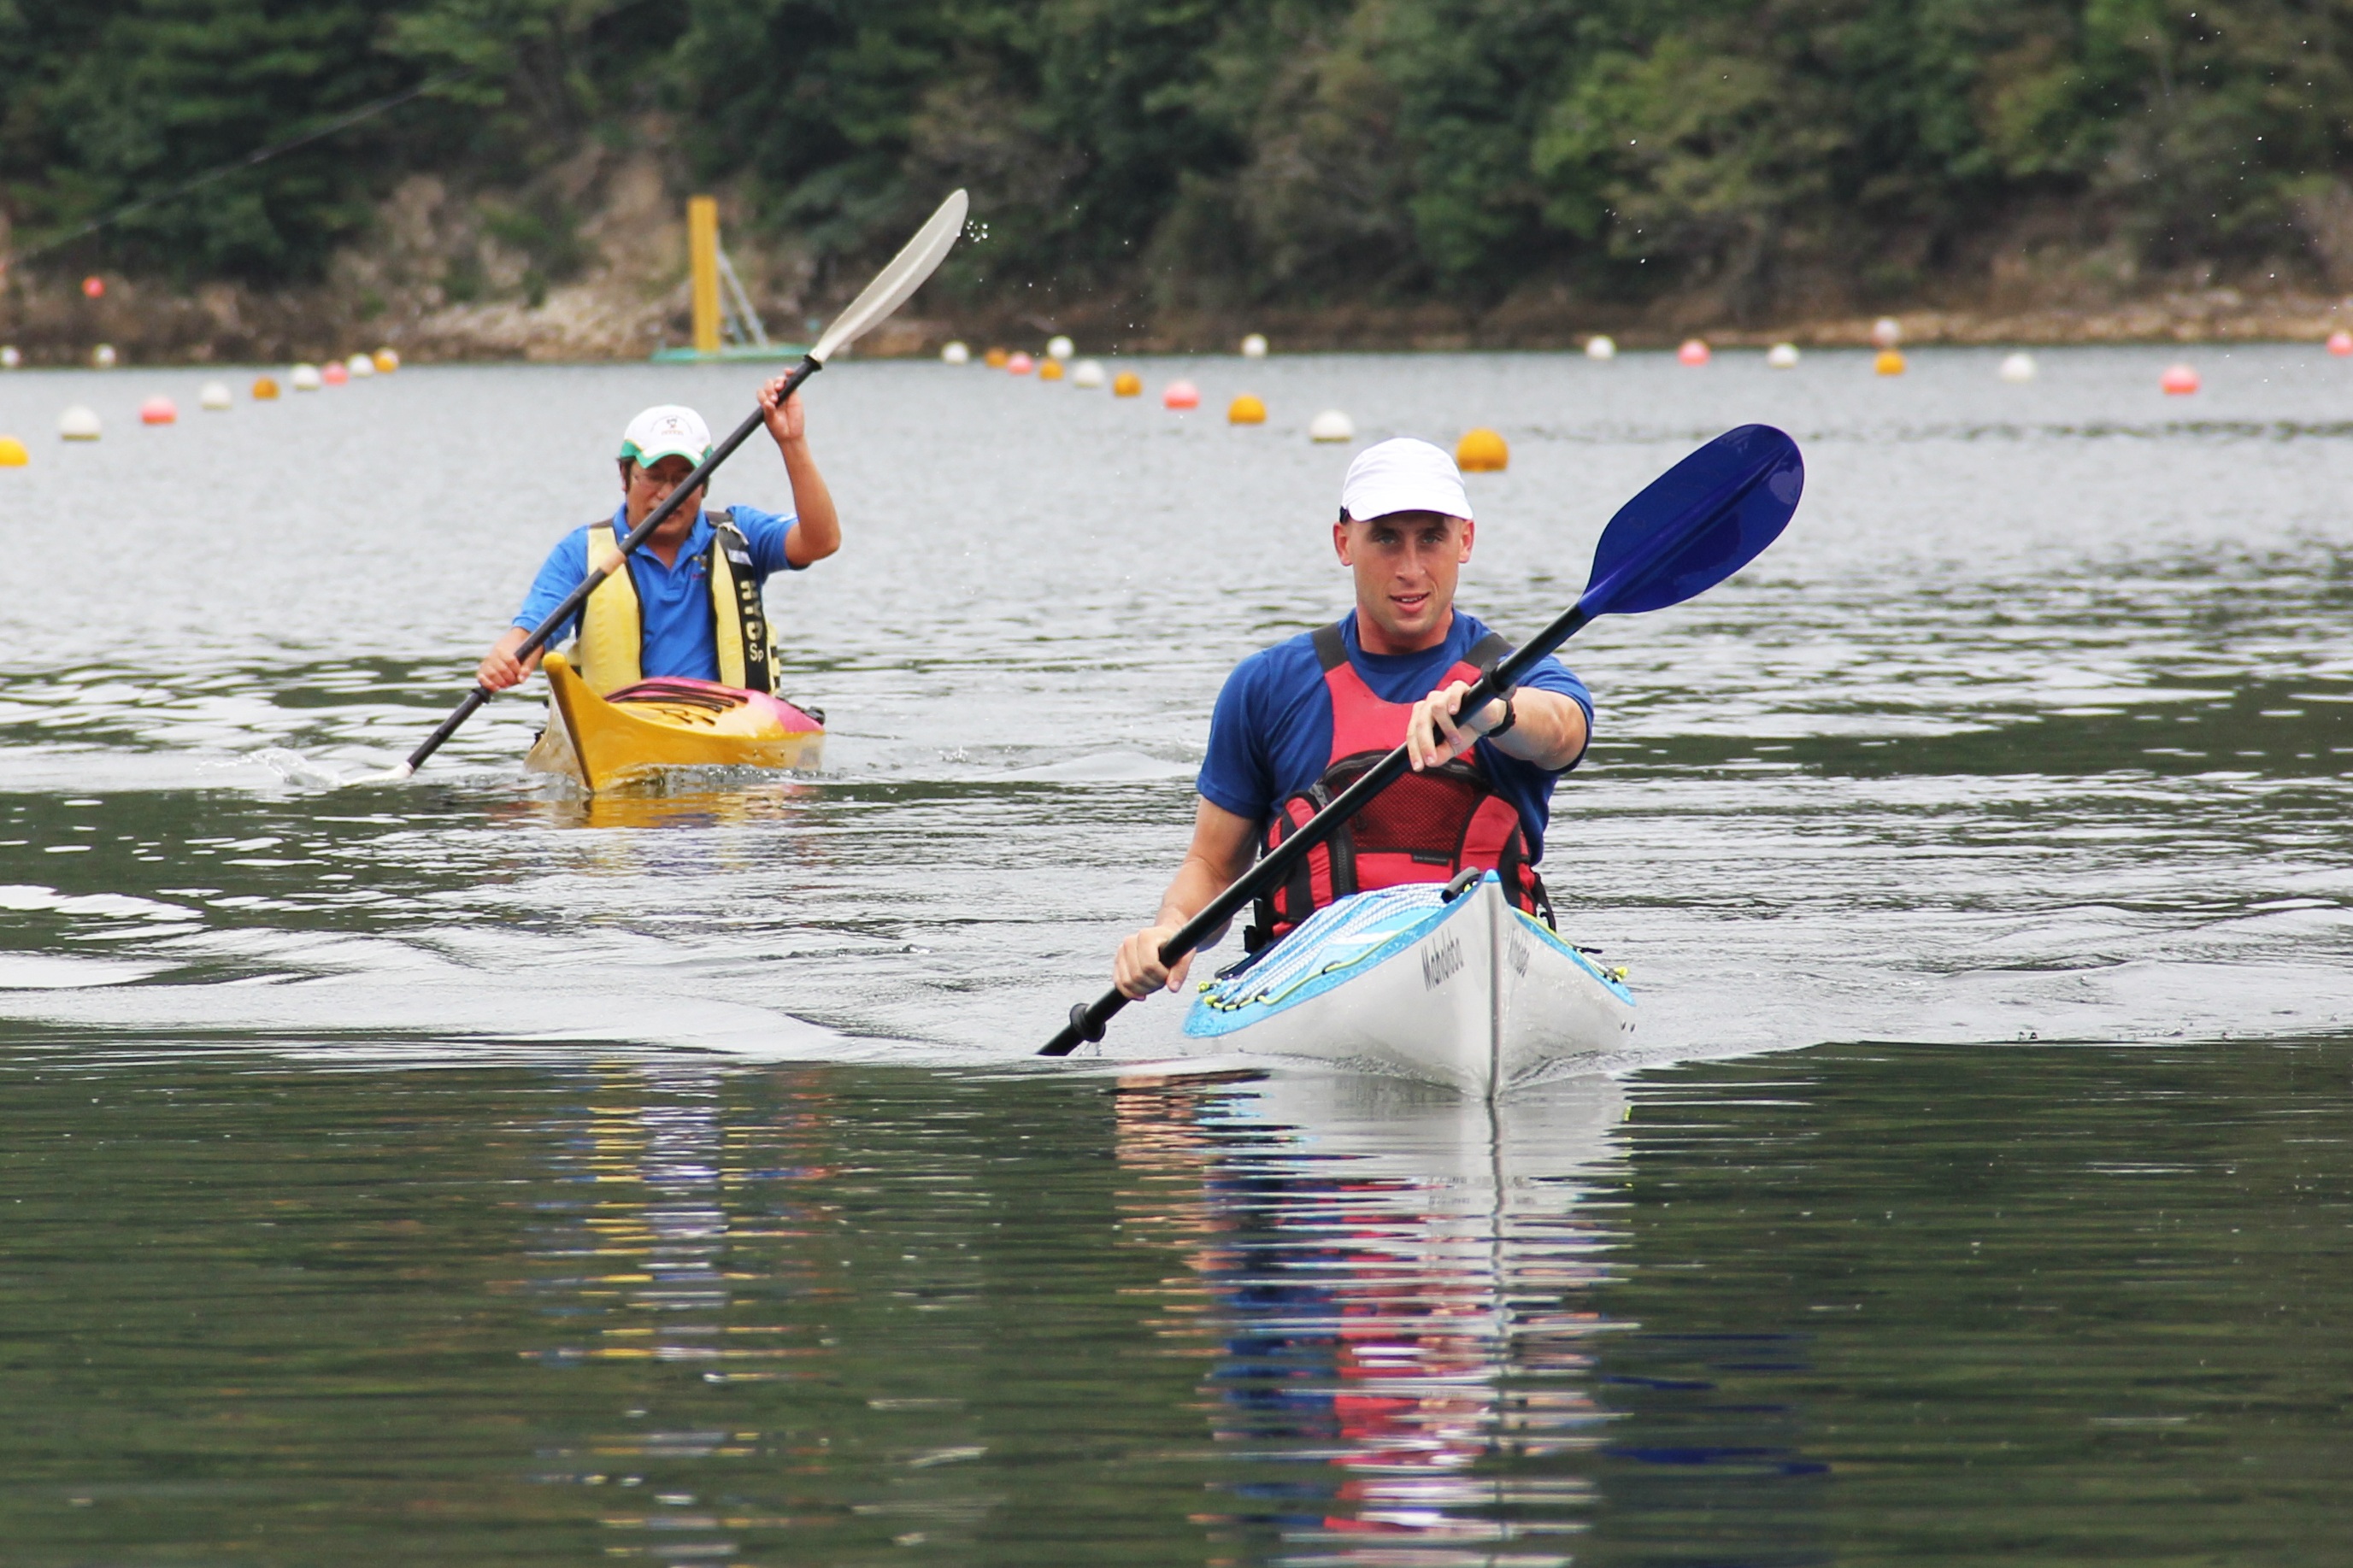
man, water, sport, boat, oar, paddle, vehicle, kayak, healthy, activity, sports equipment, competition, sports, boating, kayaking, watercraft, canoeing, water sports, cardio, water sport, kayaker, sea kayak, watercraft rowing, canoe sprint